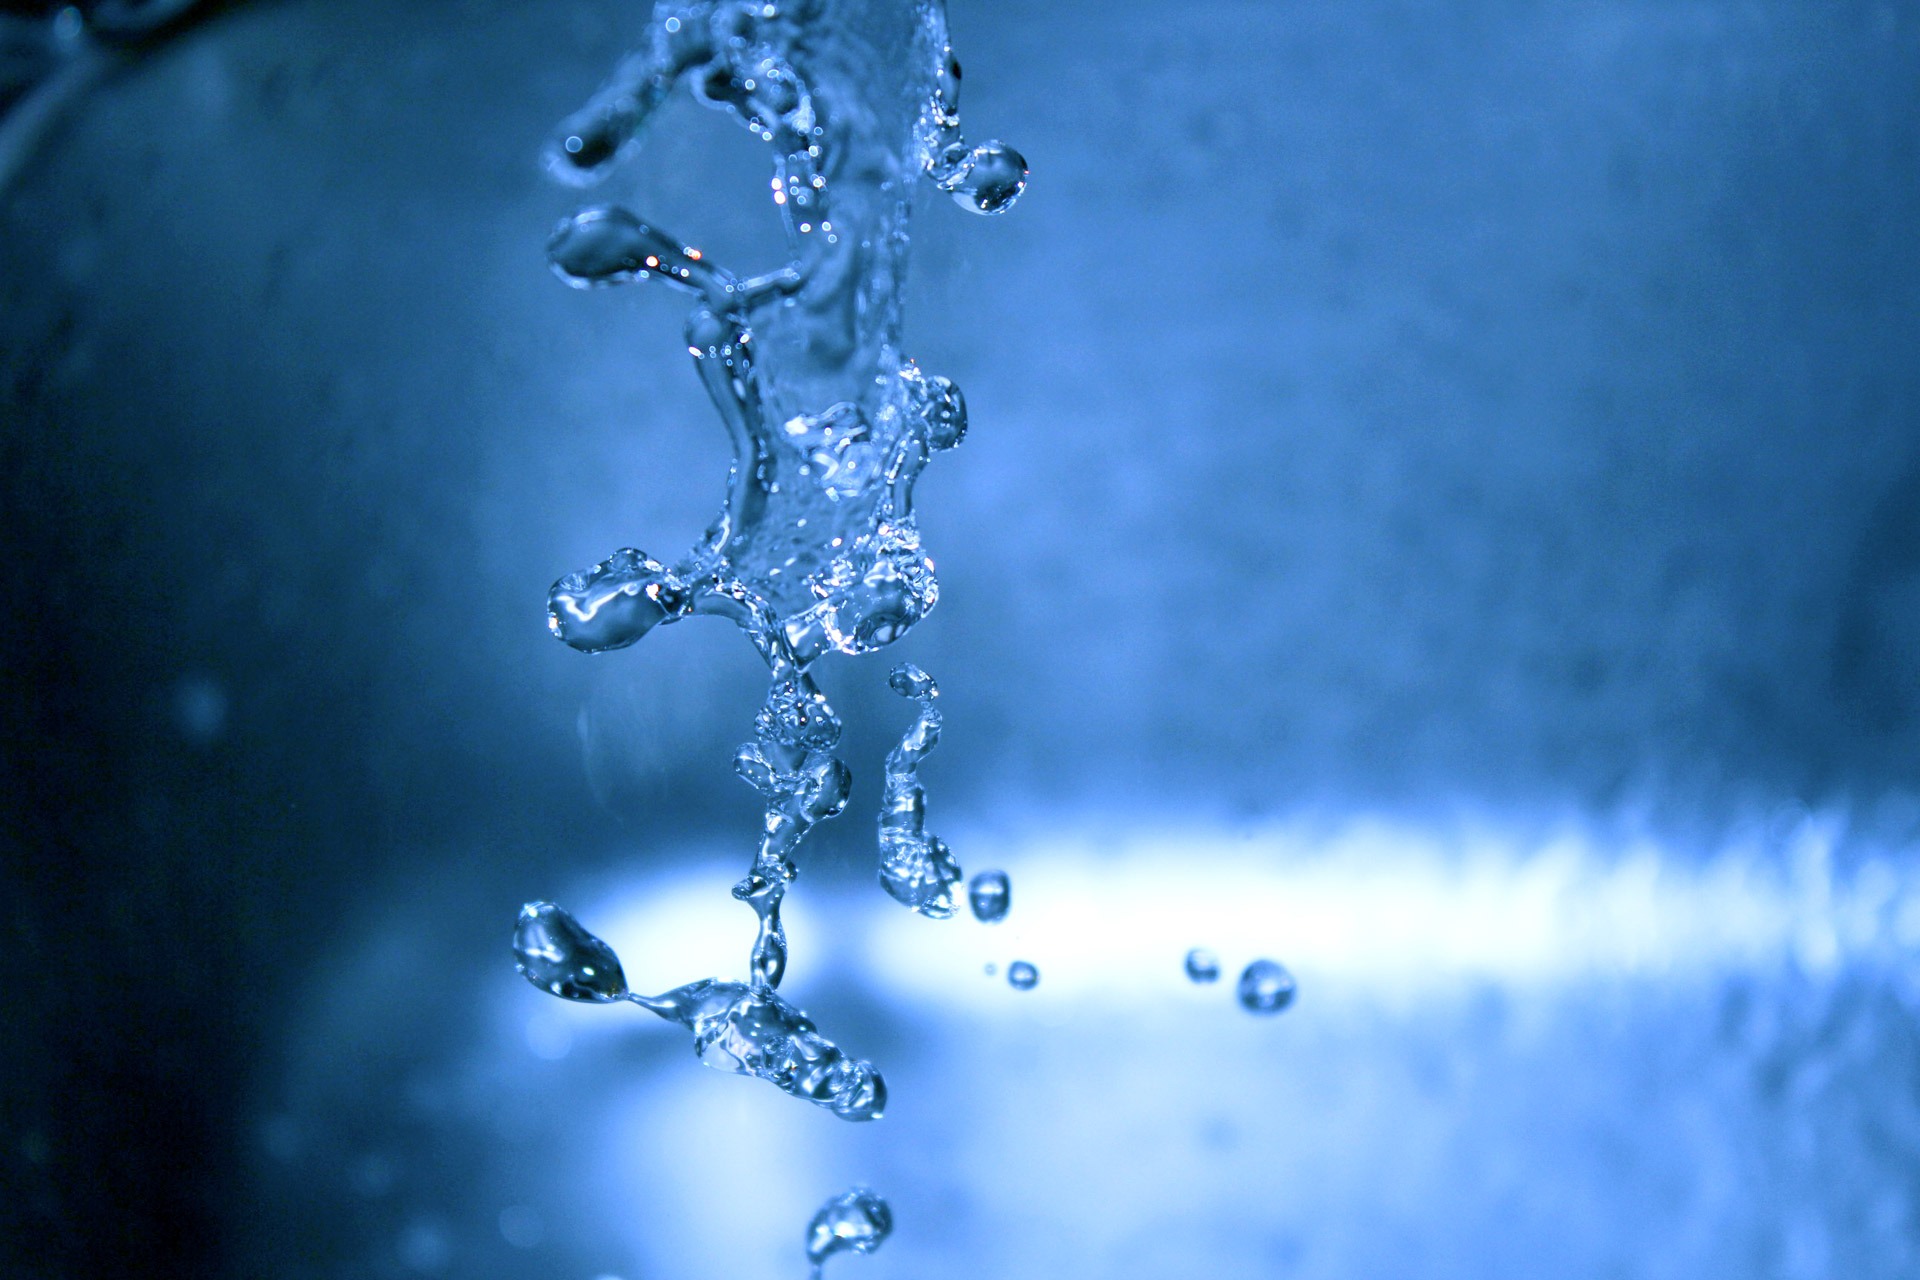
water, branch, snow, winter, drop, photography, frost, ice, reflection, splash, weather, blue, season, close up, background, droplets, drops, bubbles, freezing, macro photography, computer wallpaper, spat